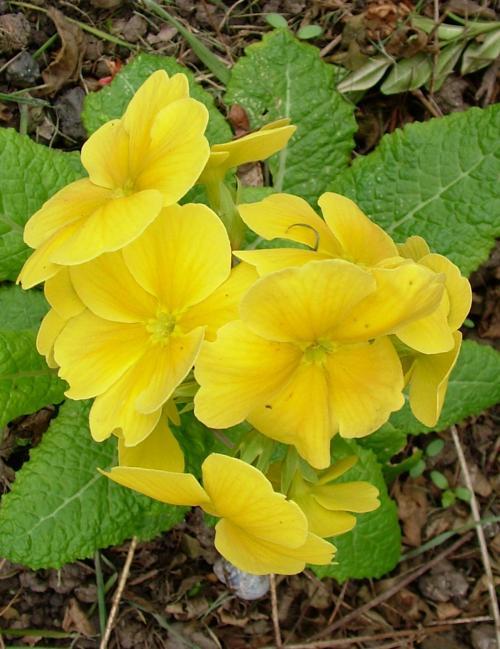
Label: primula